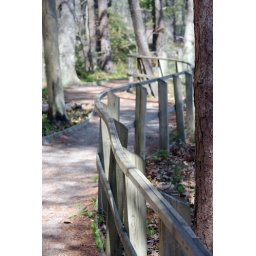
Meandering walkway in forest with curved wooden railing